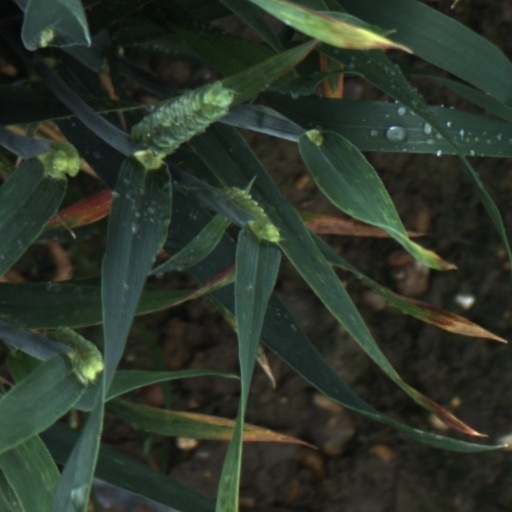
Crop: wheat